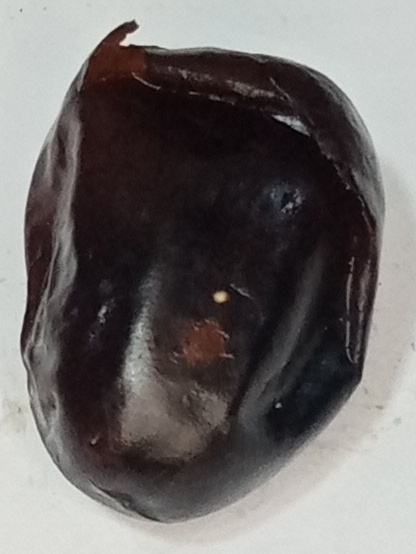
Variety: kupro
Size: large
Grade: grade-1